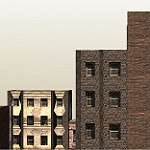
Label: buildings